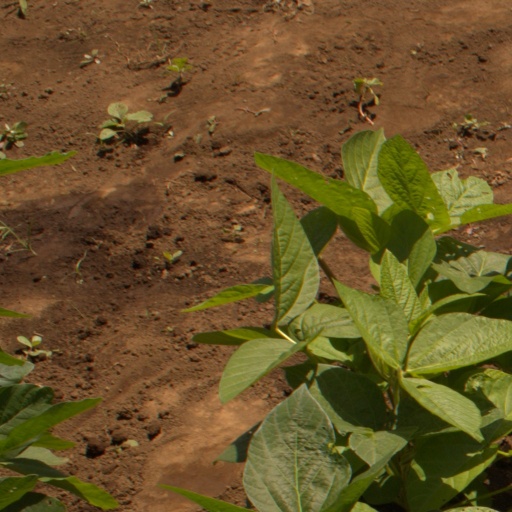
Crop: soybean